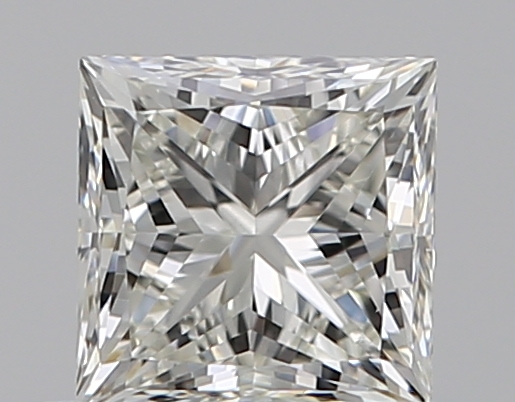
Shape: princess
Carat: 0.5
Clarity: VVS2
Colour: J
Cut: EX
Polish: EX
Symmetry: VG
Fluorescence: M
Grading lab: GIA
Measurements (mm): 4.25 x 4.22 x 3.1